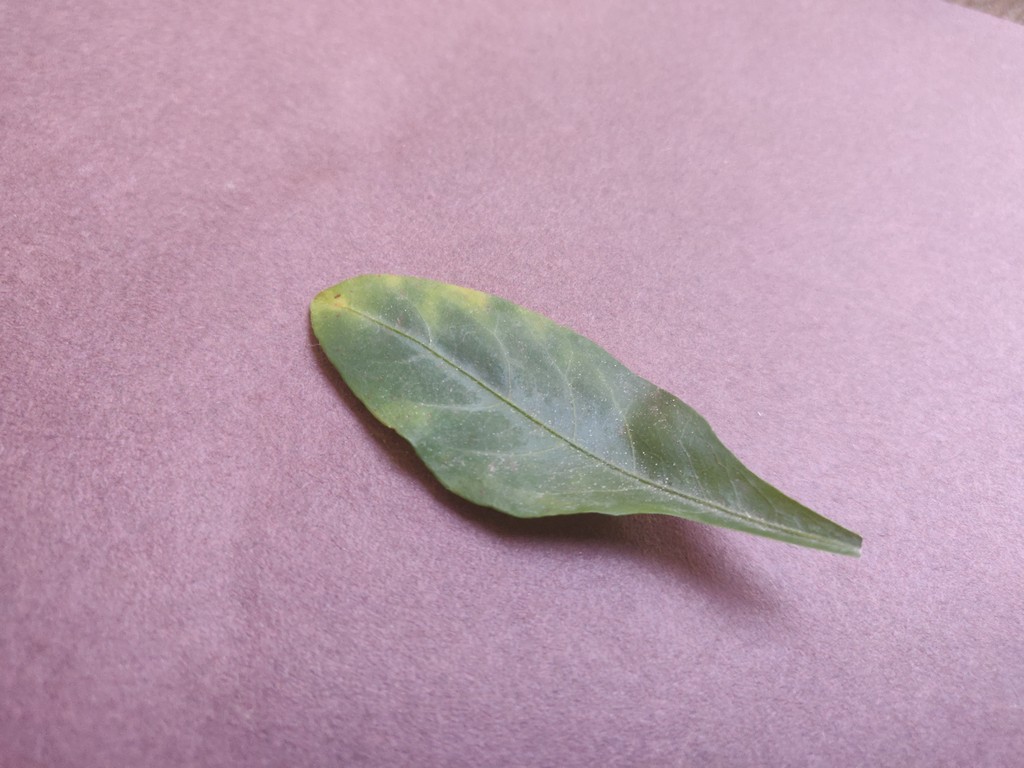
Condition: Unhealthy
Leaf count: single
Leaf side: front